Hombrechtikon

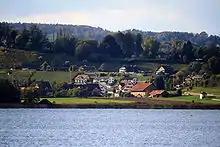
Feldbach as seen from Rapperswil

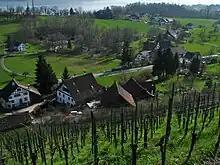
The hamlet "Schlatt" between Feldbach and Kempraten, Lake Zürich in the background.

Hombrechtikon is a municipality in the district of Meilen in the canton of Zürich in Switzerland.